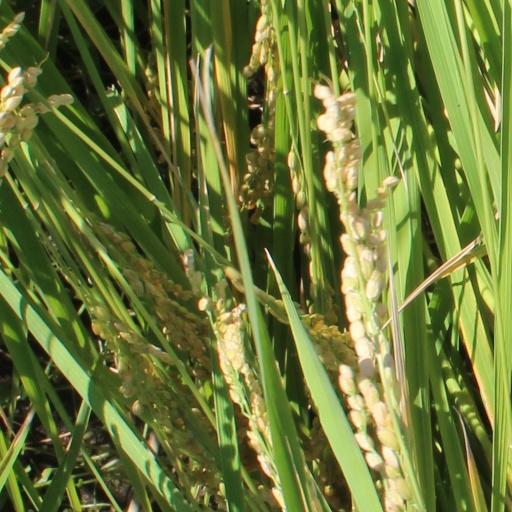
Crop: rice